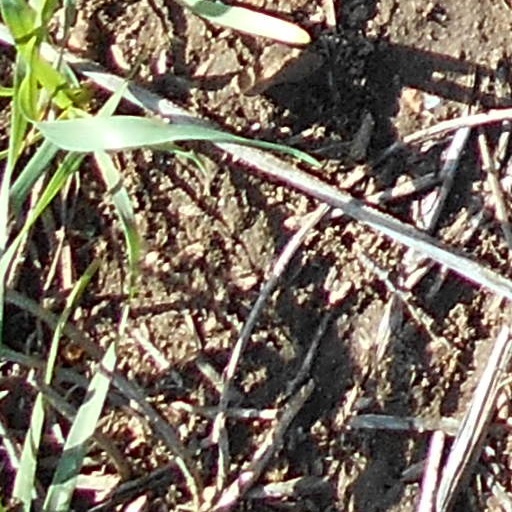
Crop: wheat